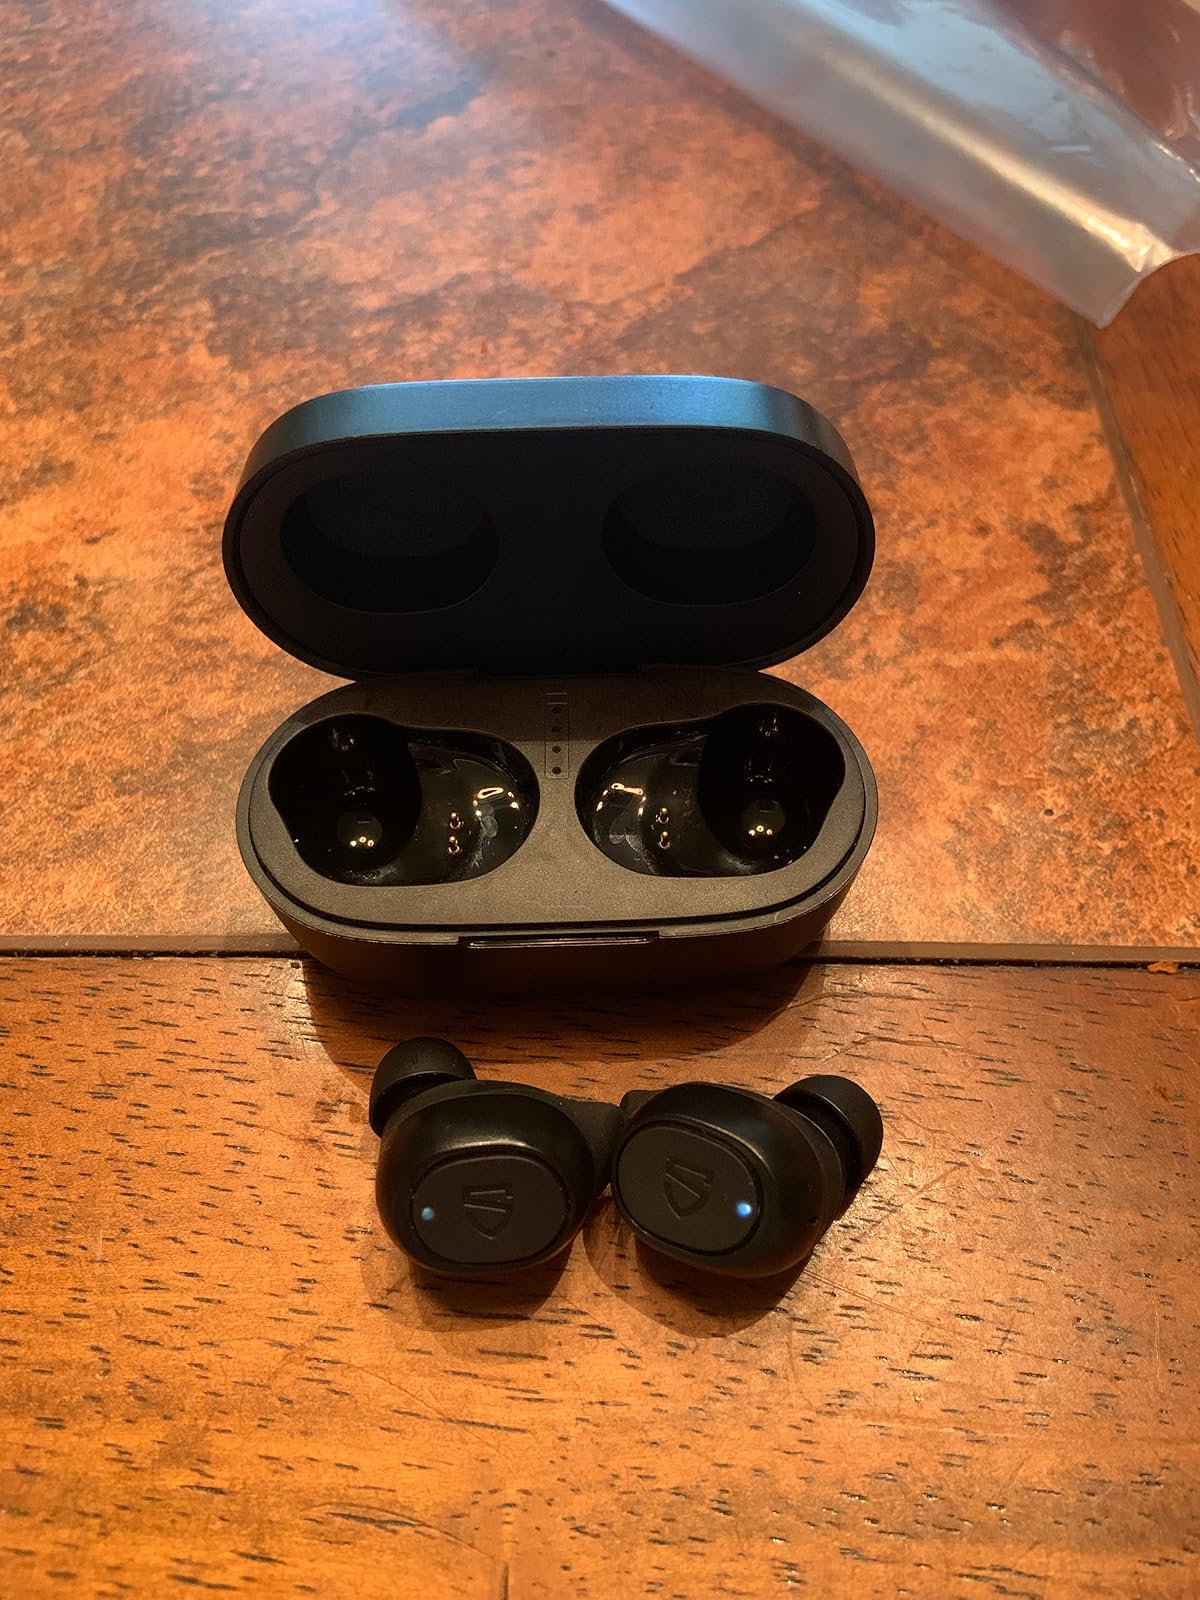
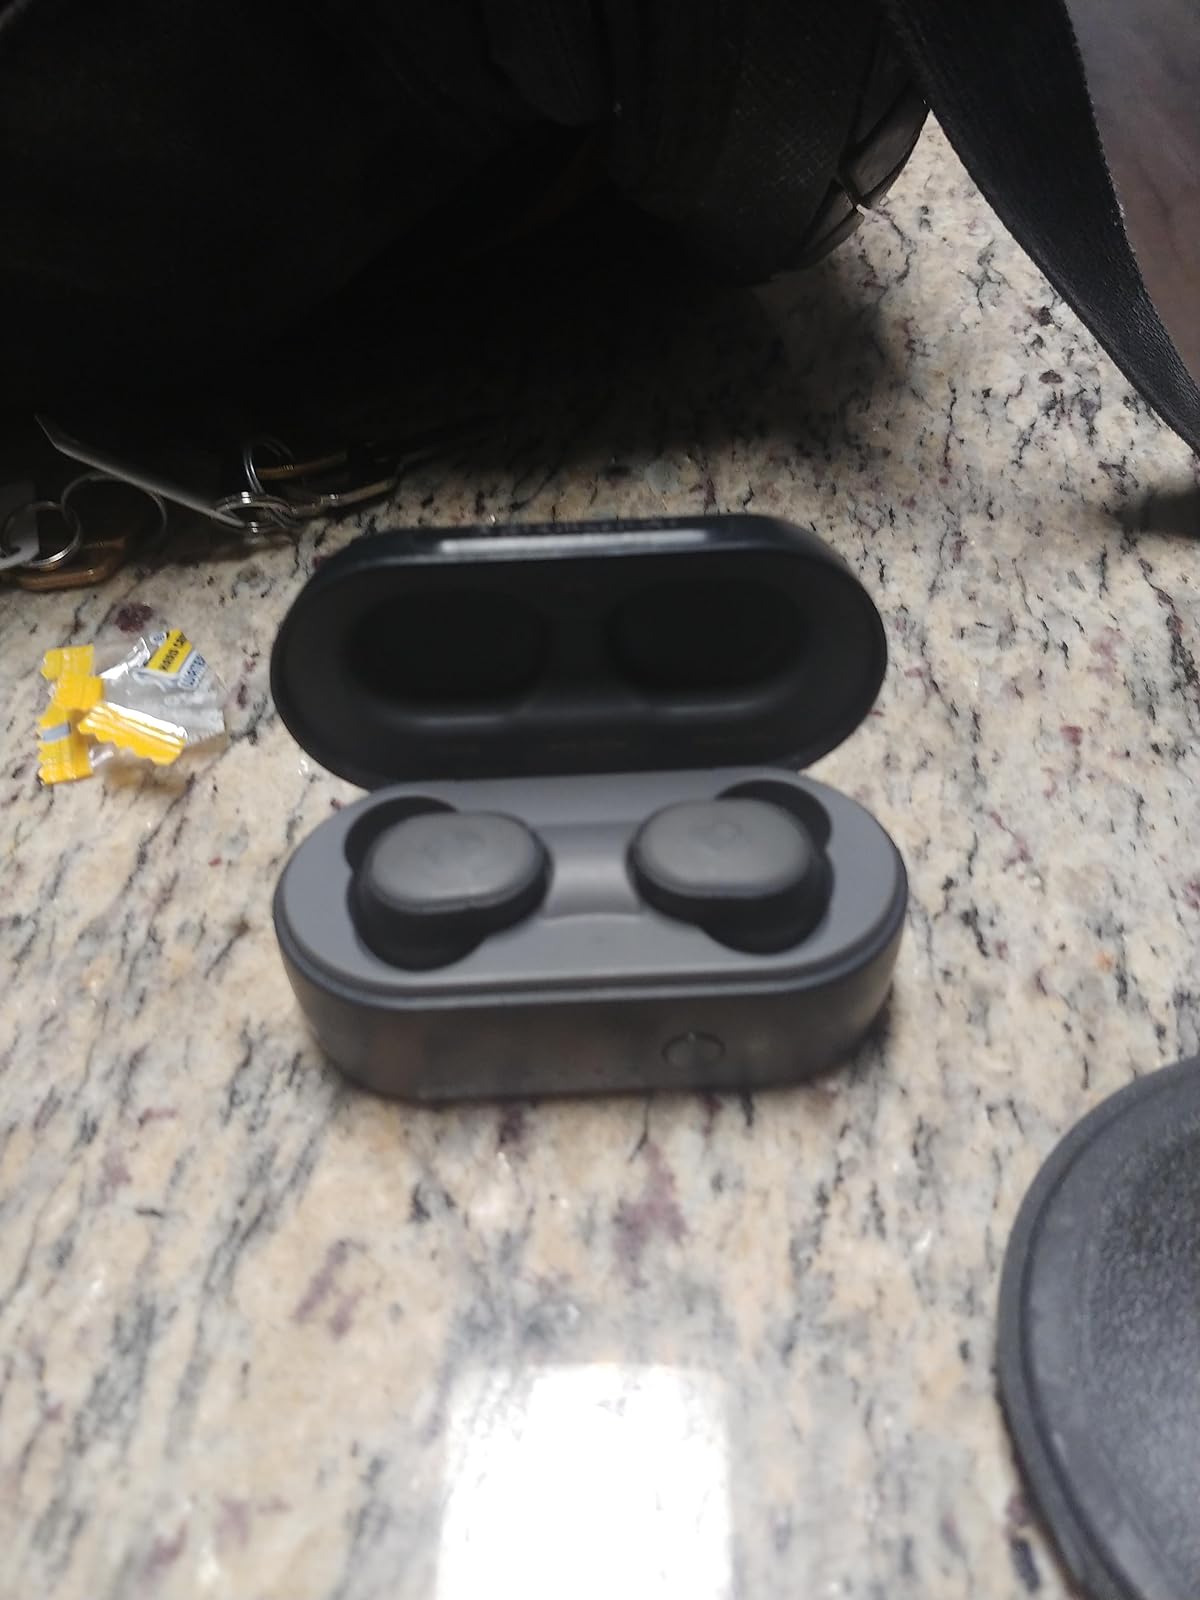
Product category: earbuds
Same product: no